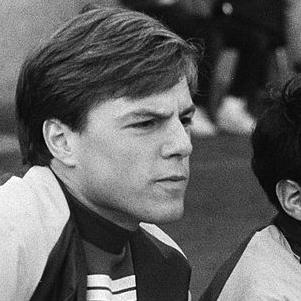
Age: 24